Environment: real
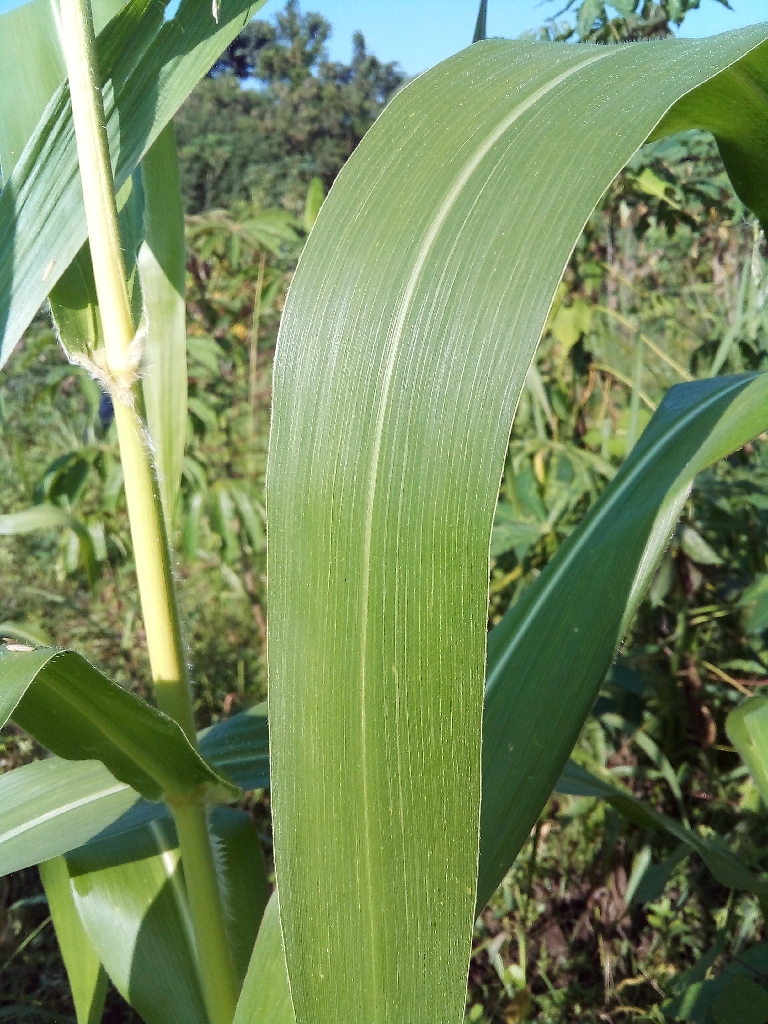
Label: healthy